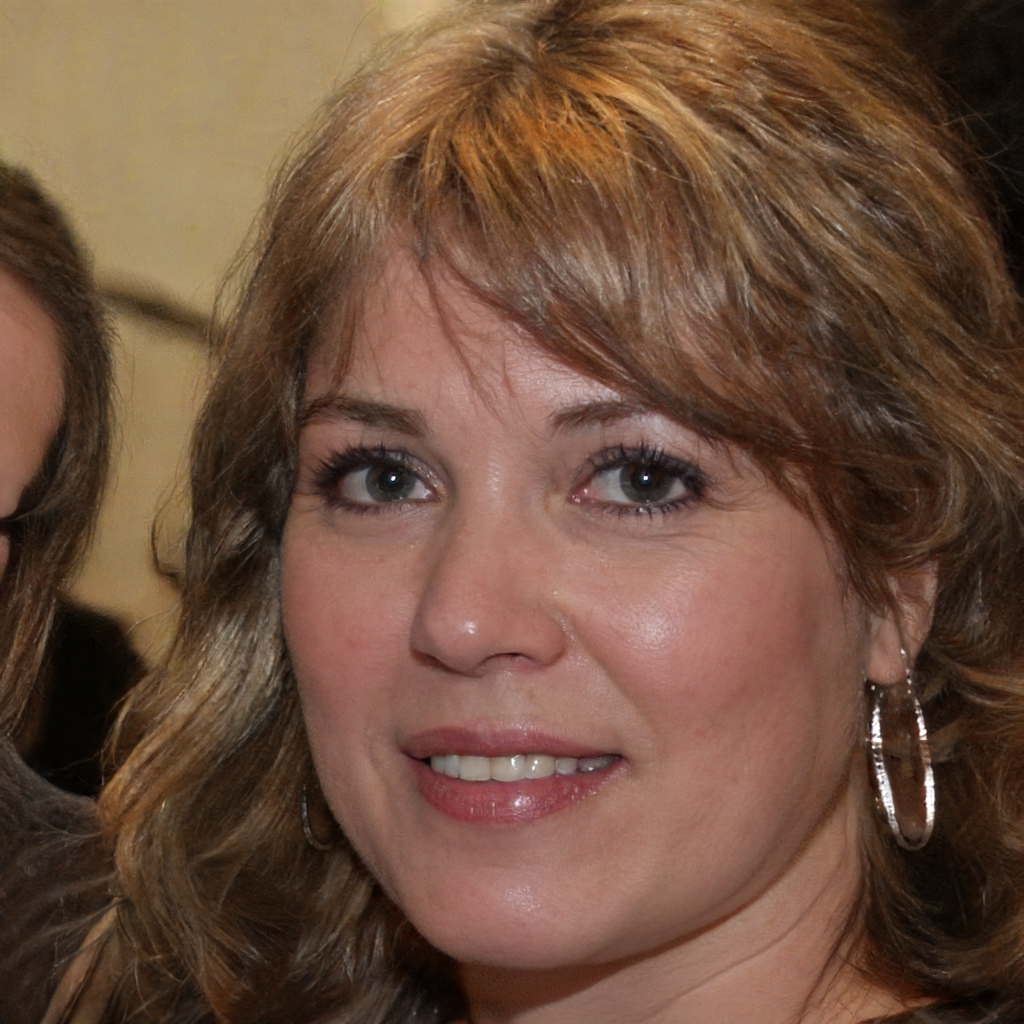
Gender: Female